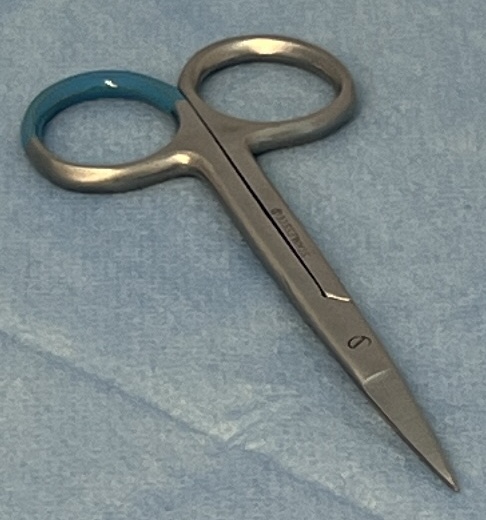
Hinged instrument state: closed